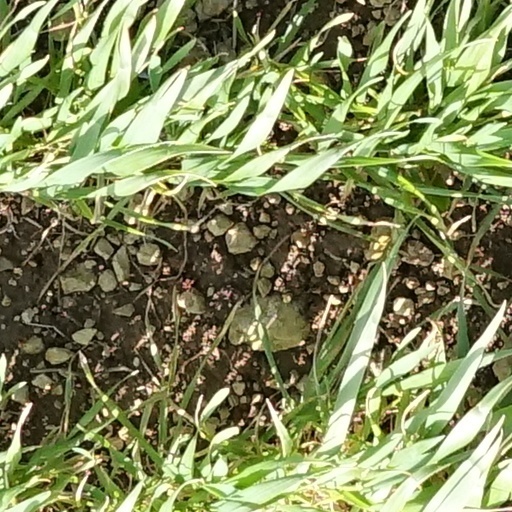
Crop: wheat